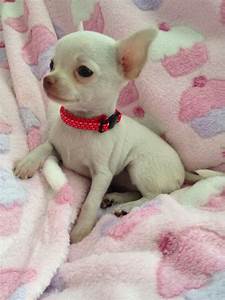
Label: cane